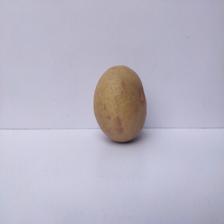
Size: Large